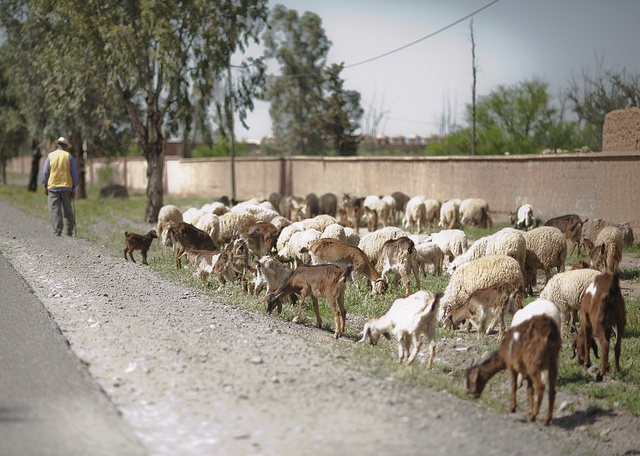
a big group of animals next to a wall
There are many goats on the side of the road.
Man walking by a large flock of sheep and goats.
these animals are grazing in a dirt road
A herd of goats and sheep with a man and a dog by the side of the road.